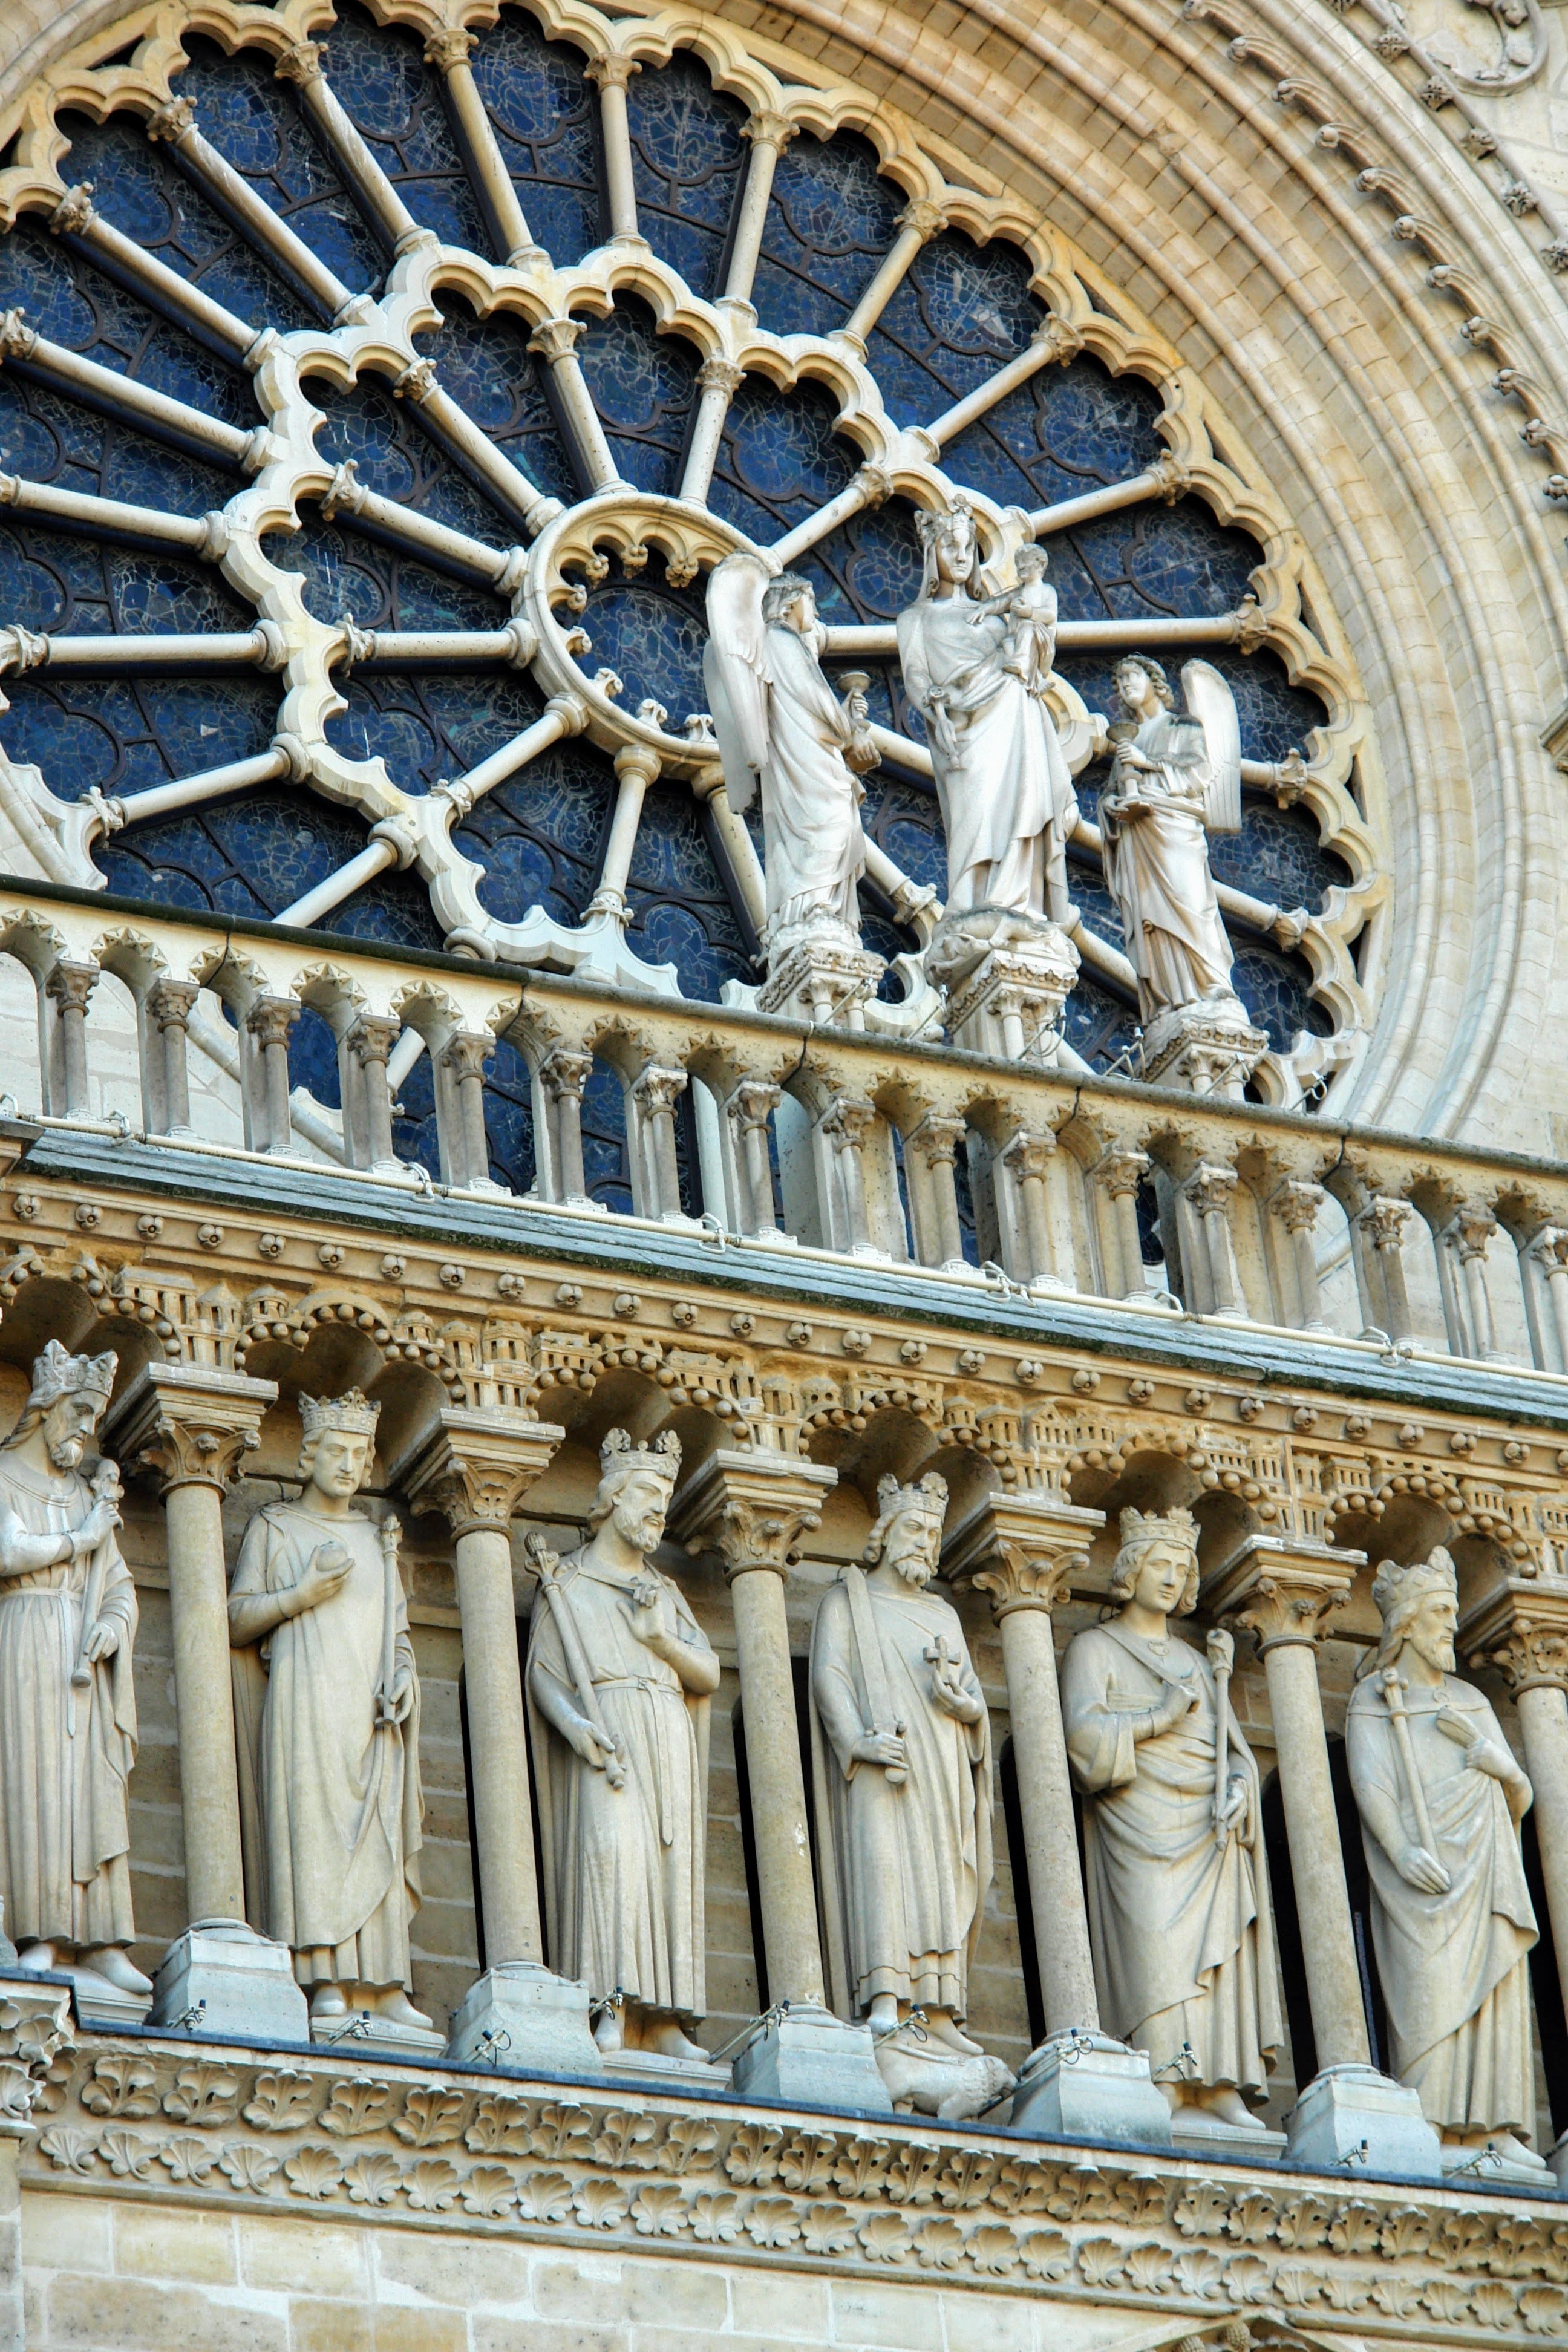
architecture, structure, building, palace, paris, france, arch, column, landmark, facade, church, cathedral, place of worship, baptistery, temple, detail, basilica, dome, carving, stone carving, ancient history, ancient roman architecture, west rose